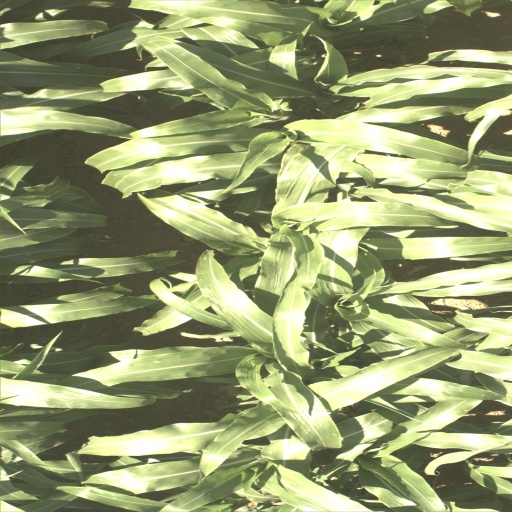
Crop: sorghum